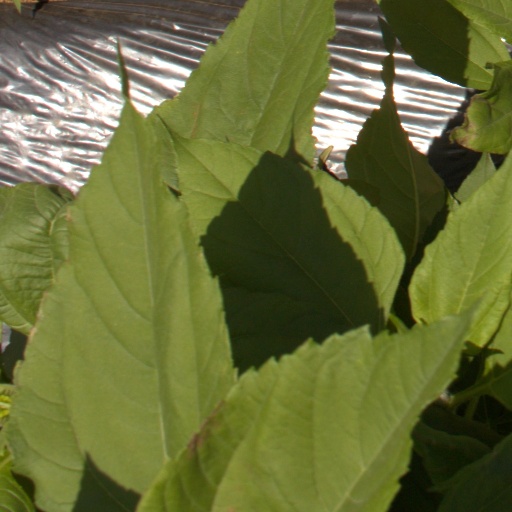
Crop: Jerusalem artichoke